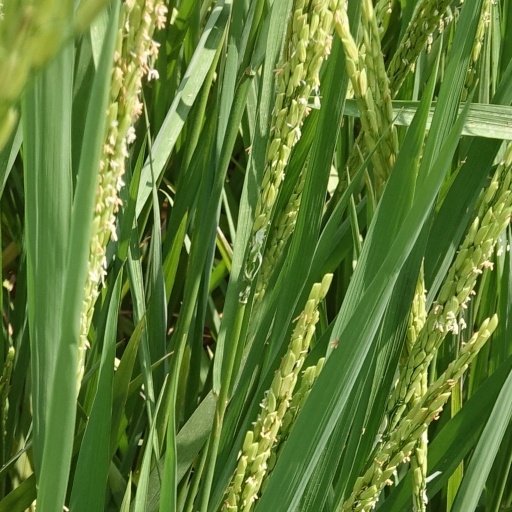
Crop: rice